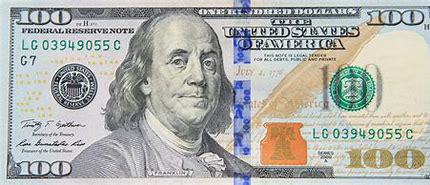
Brand: ON
Model: 100